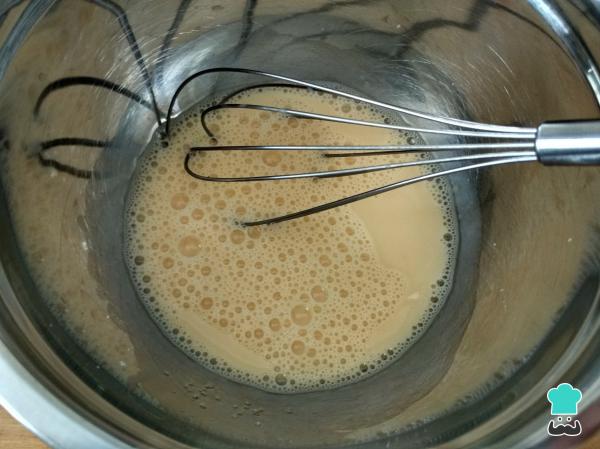
Para preparar la masa de los crepes mezclamos el huevo batido con la leche y removemos bien.